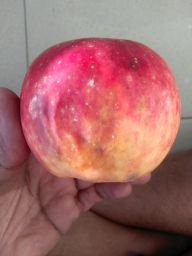
Fruit: Apple
Quality: Bad